Pia Sundhage

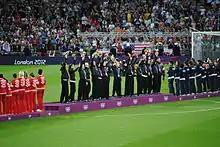
United States women's national team at the 2012 Summer Olympics

While at the helm of the United States, Sundhage won the 2008 Algarve Cup and gold medals at both the 2008 Summer Olympics and the 2012 Summer Olympics. She was on the verge of winning the 2009 Algarve Cup, but the United States lost out to Sundhage's native Sweden on penalties. However, she did win the 2010 Algarve Cup a year later, defeating World and European Champions Germany 3–2 in the final.